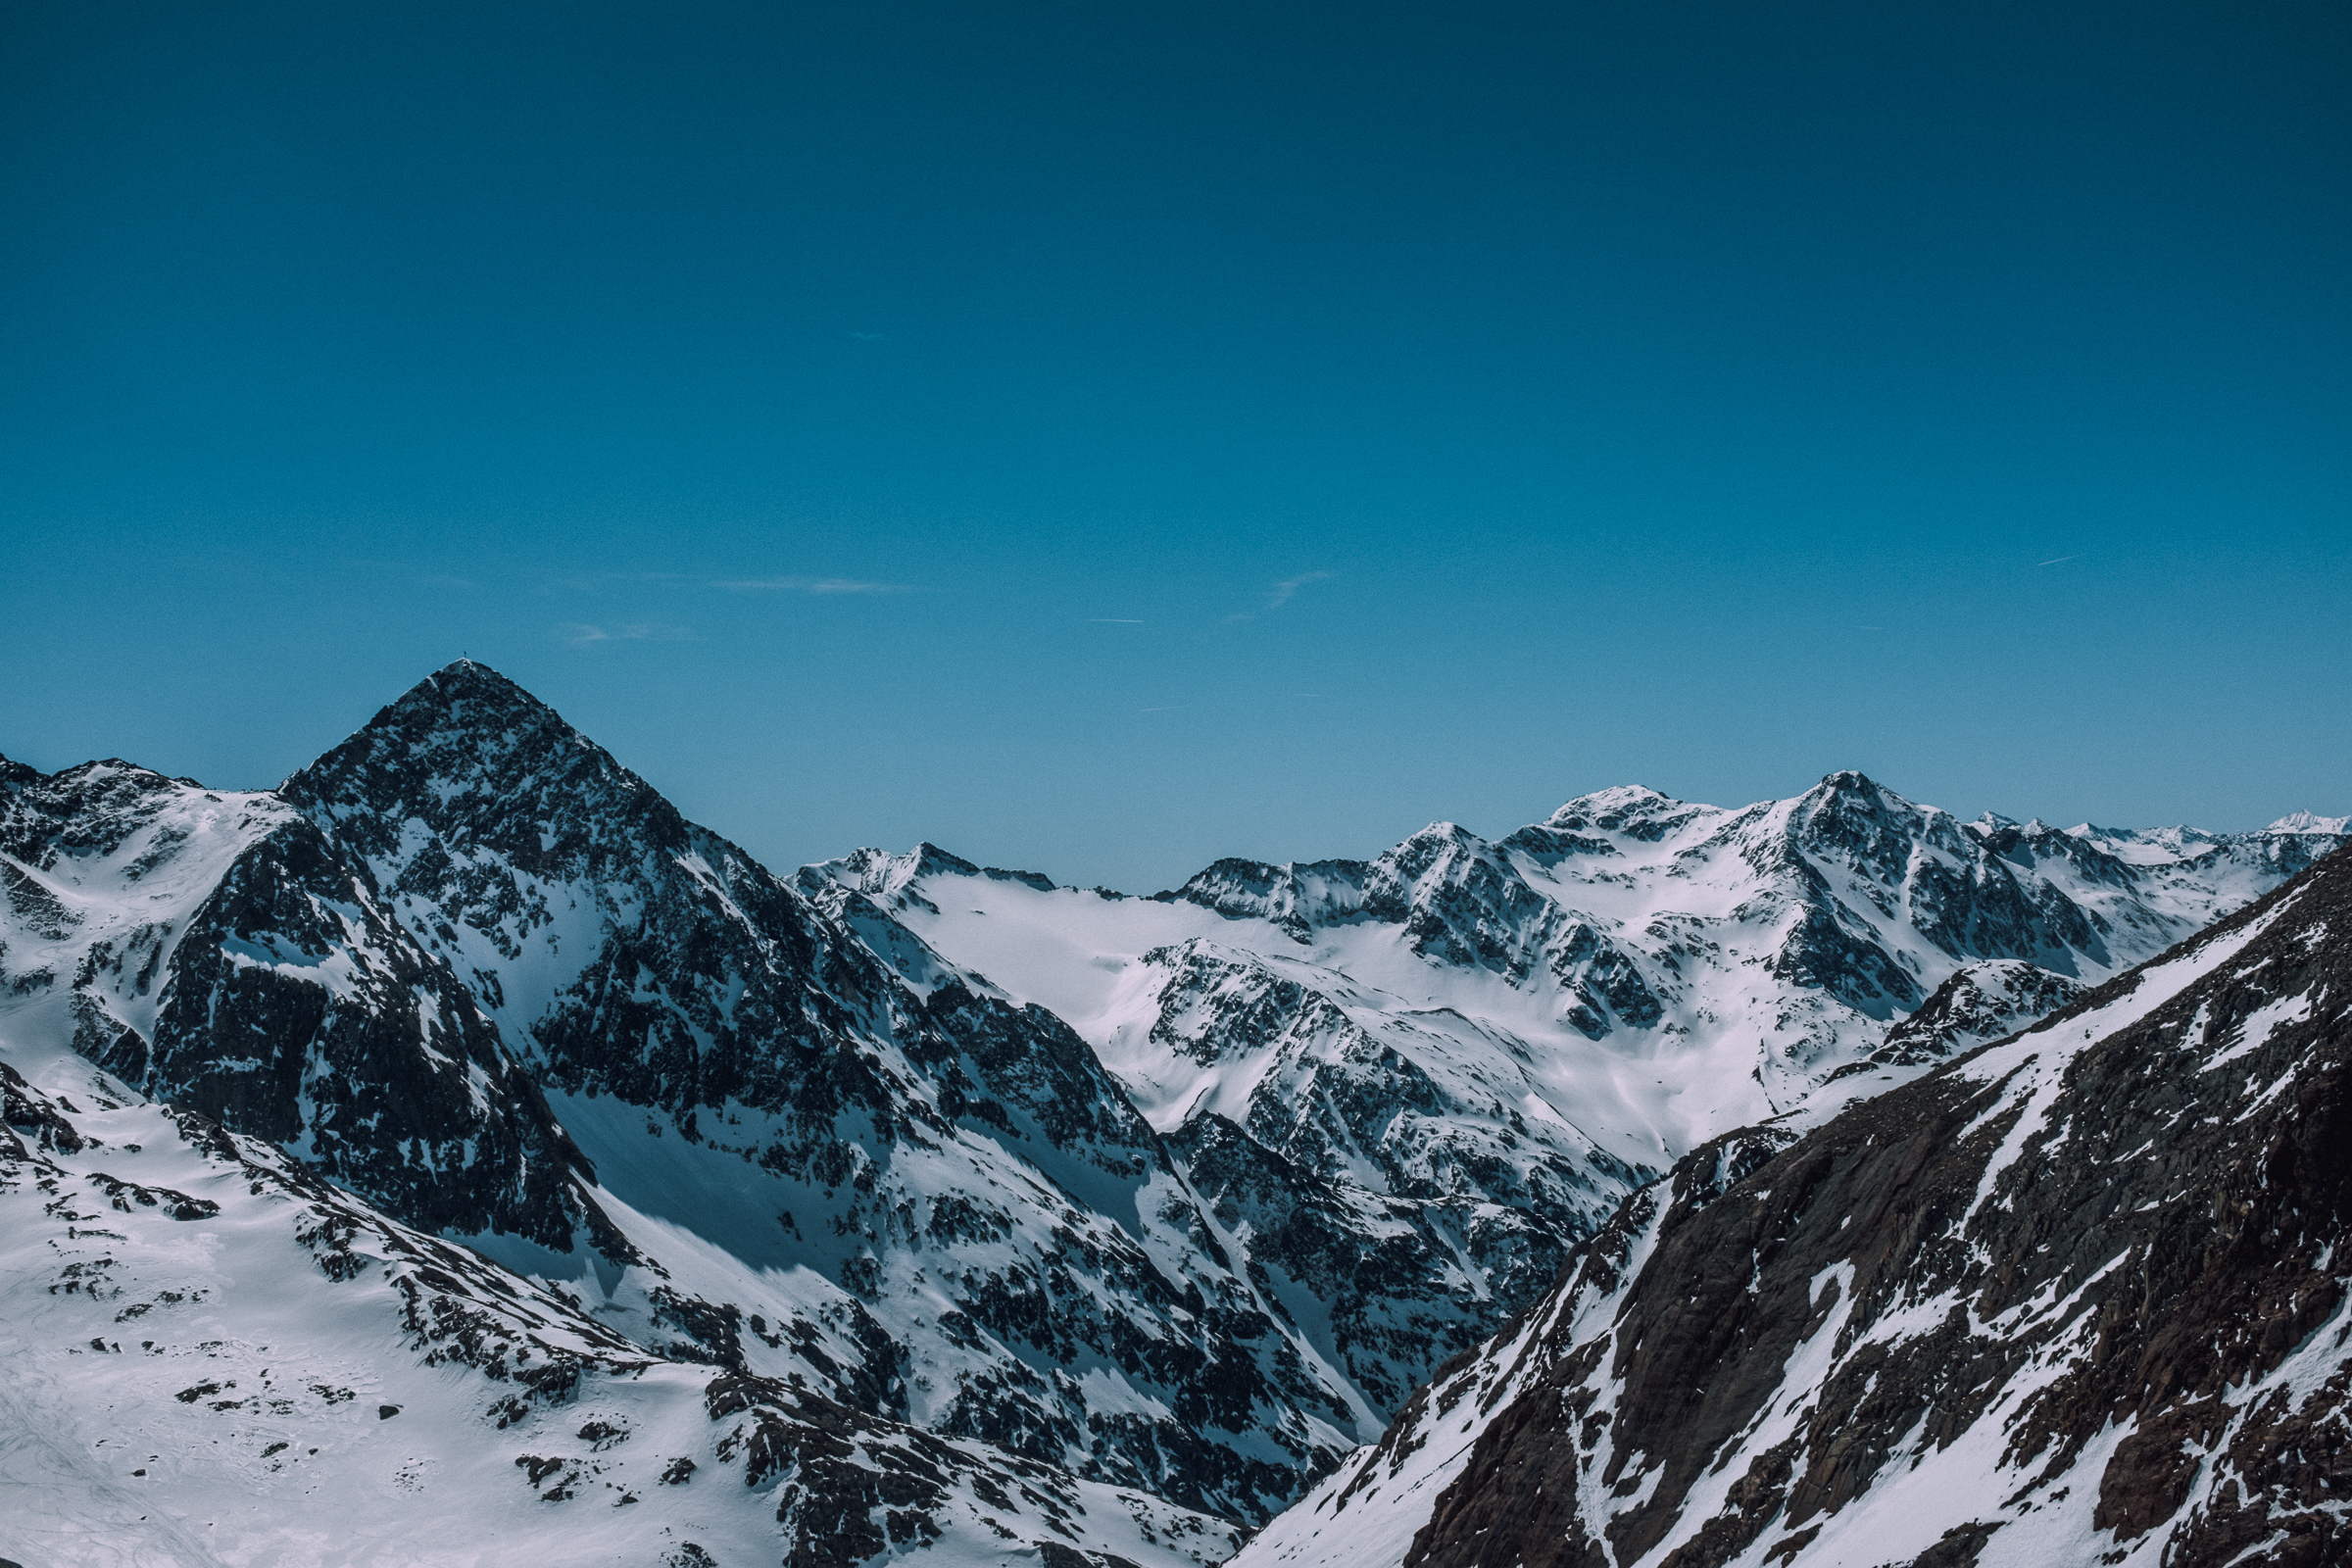
mountain, snow, winter, peak, mountain range, weather, season, ridge, summit, mountaineering, alps, plateau, cirque, piste, landform, mountain pass, geographical feature, mountainous landforms, geological phenomenon